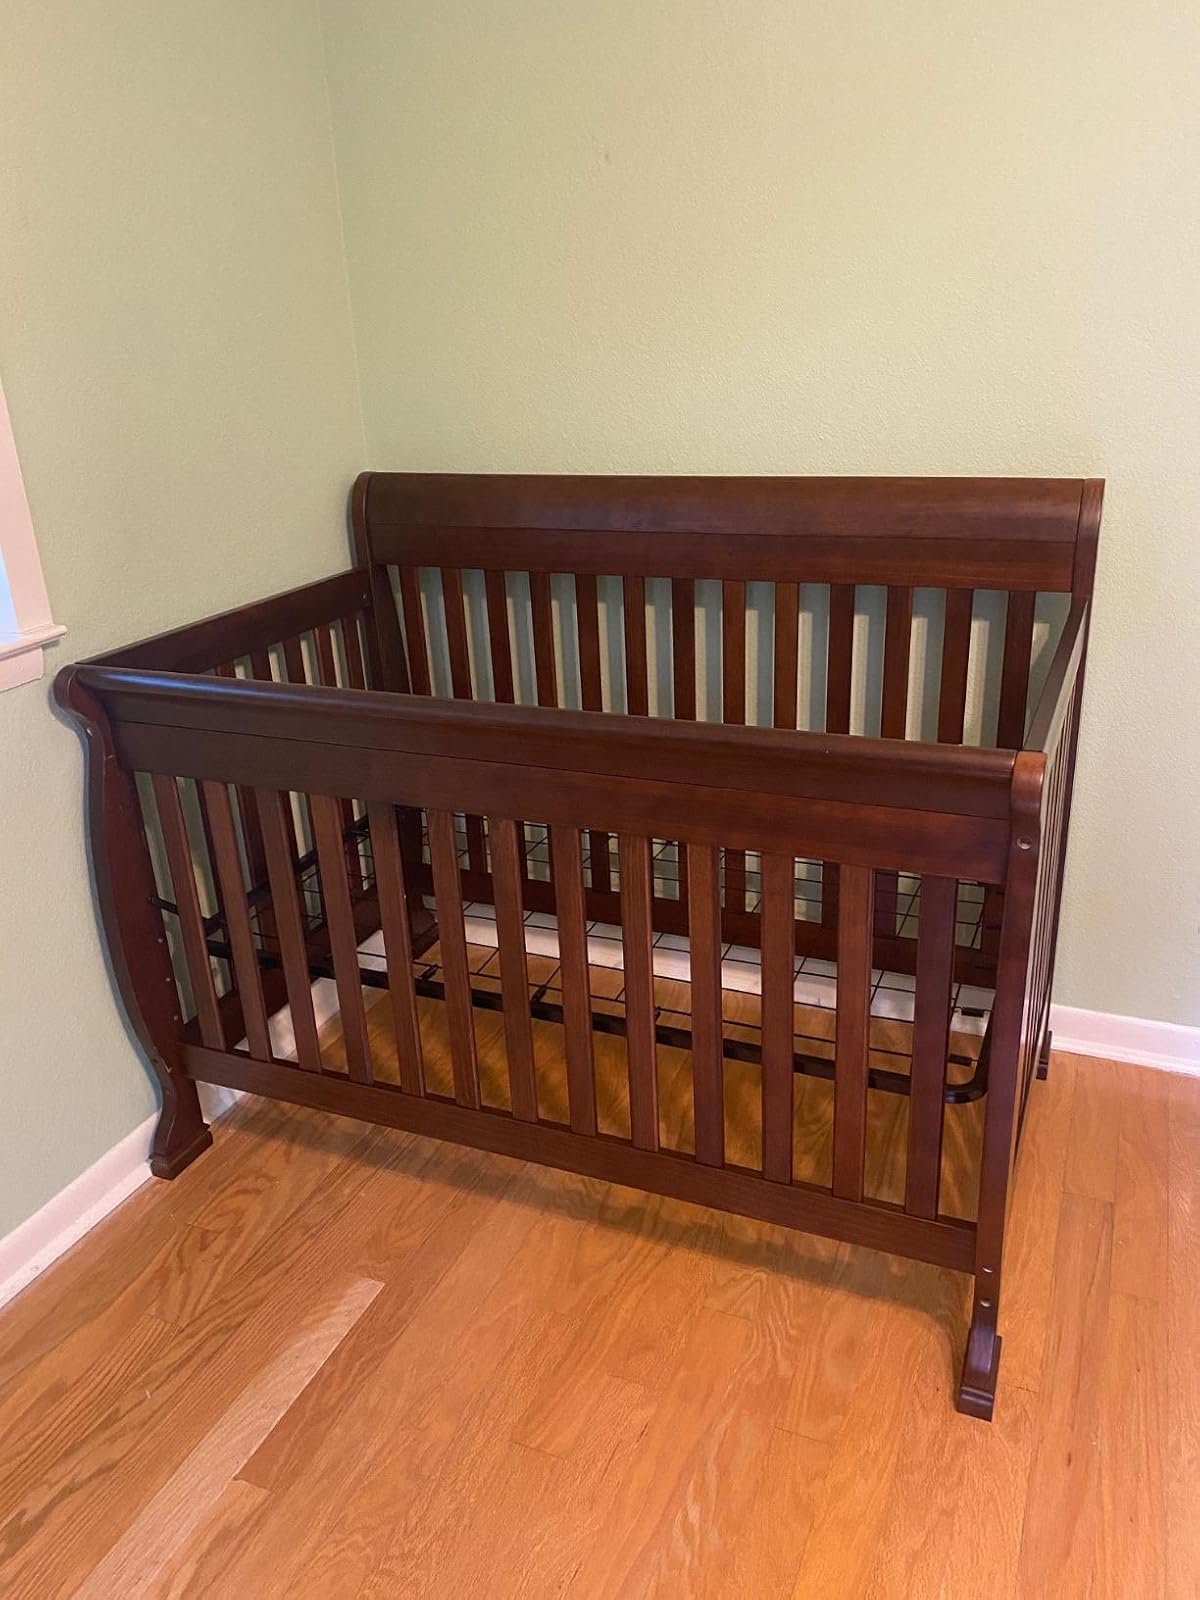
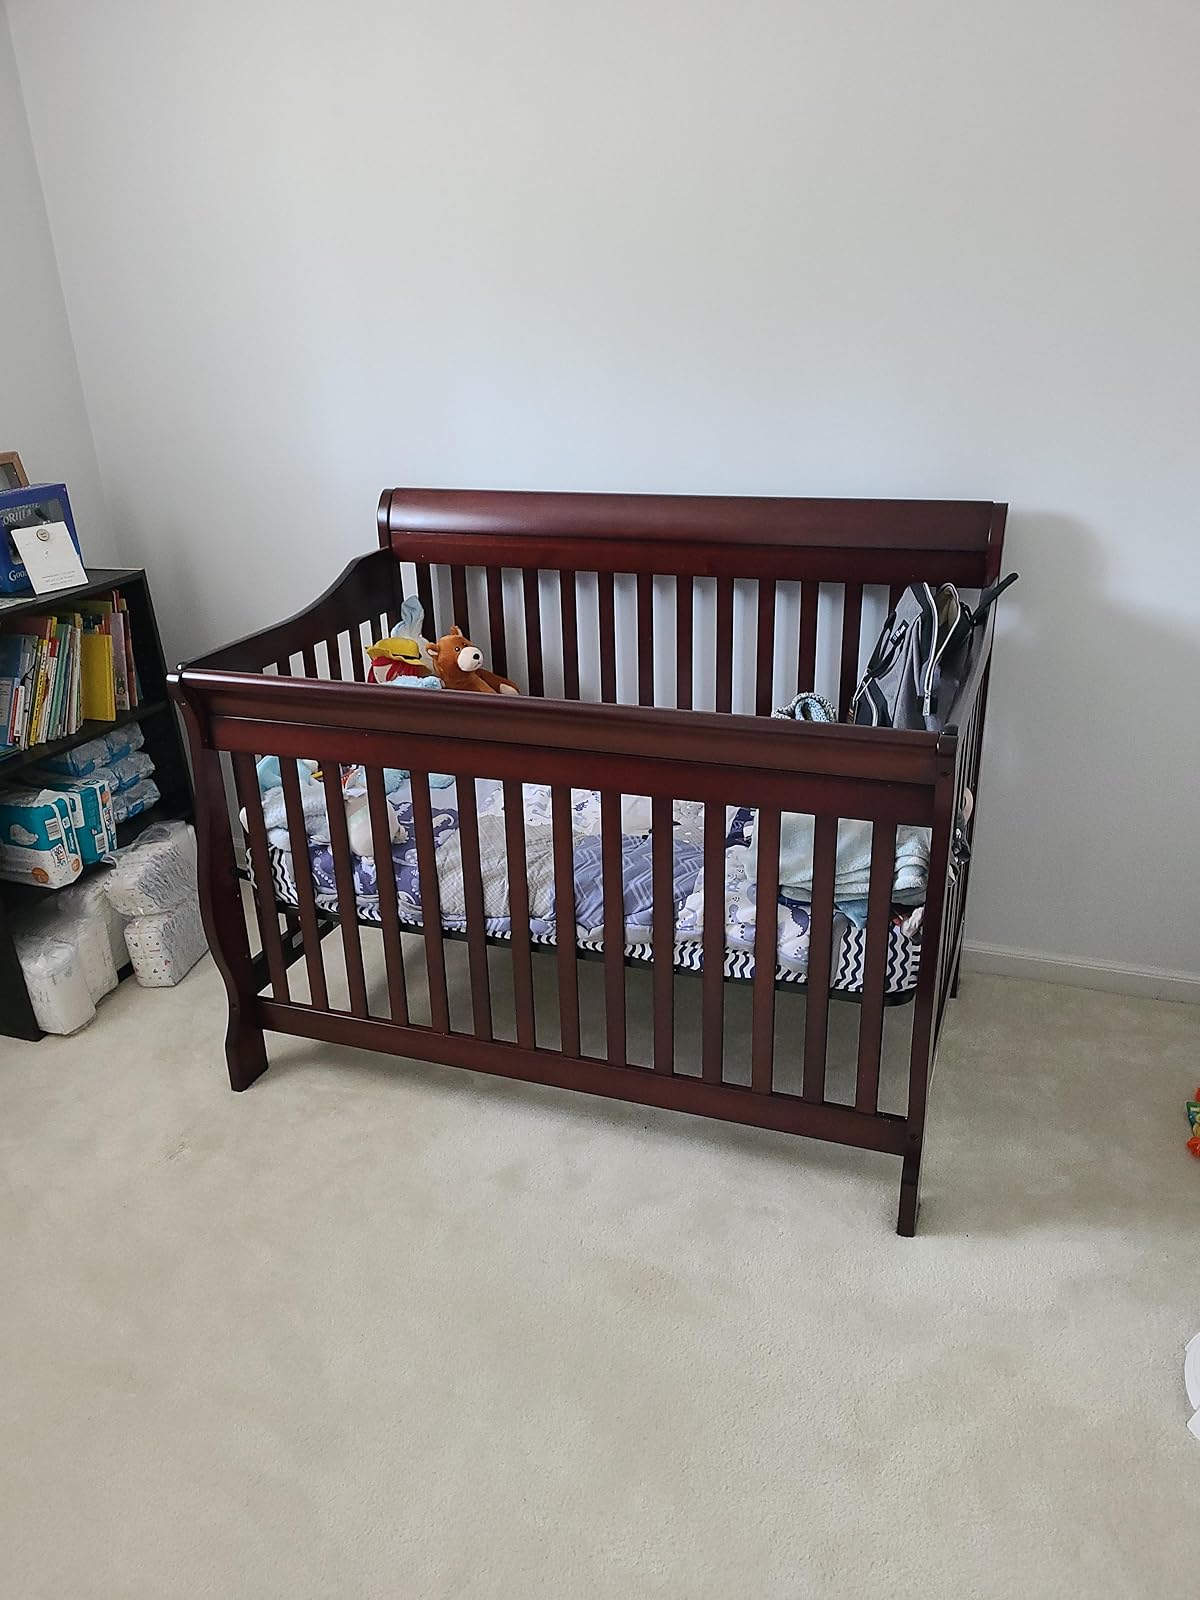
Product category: products_crib
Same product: no